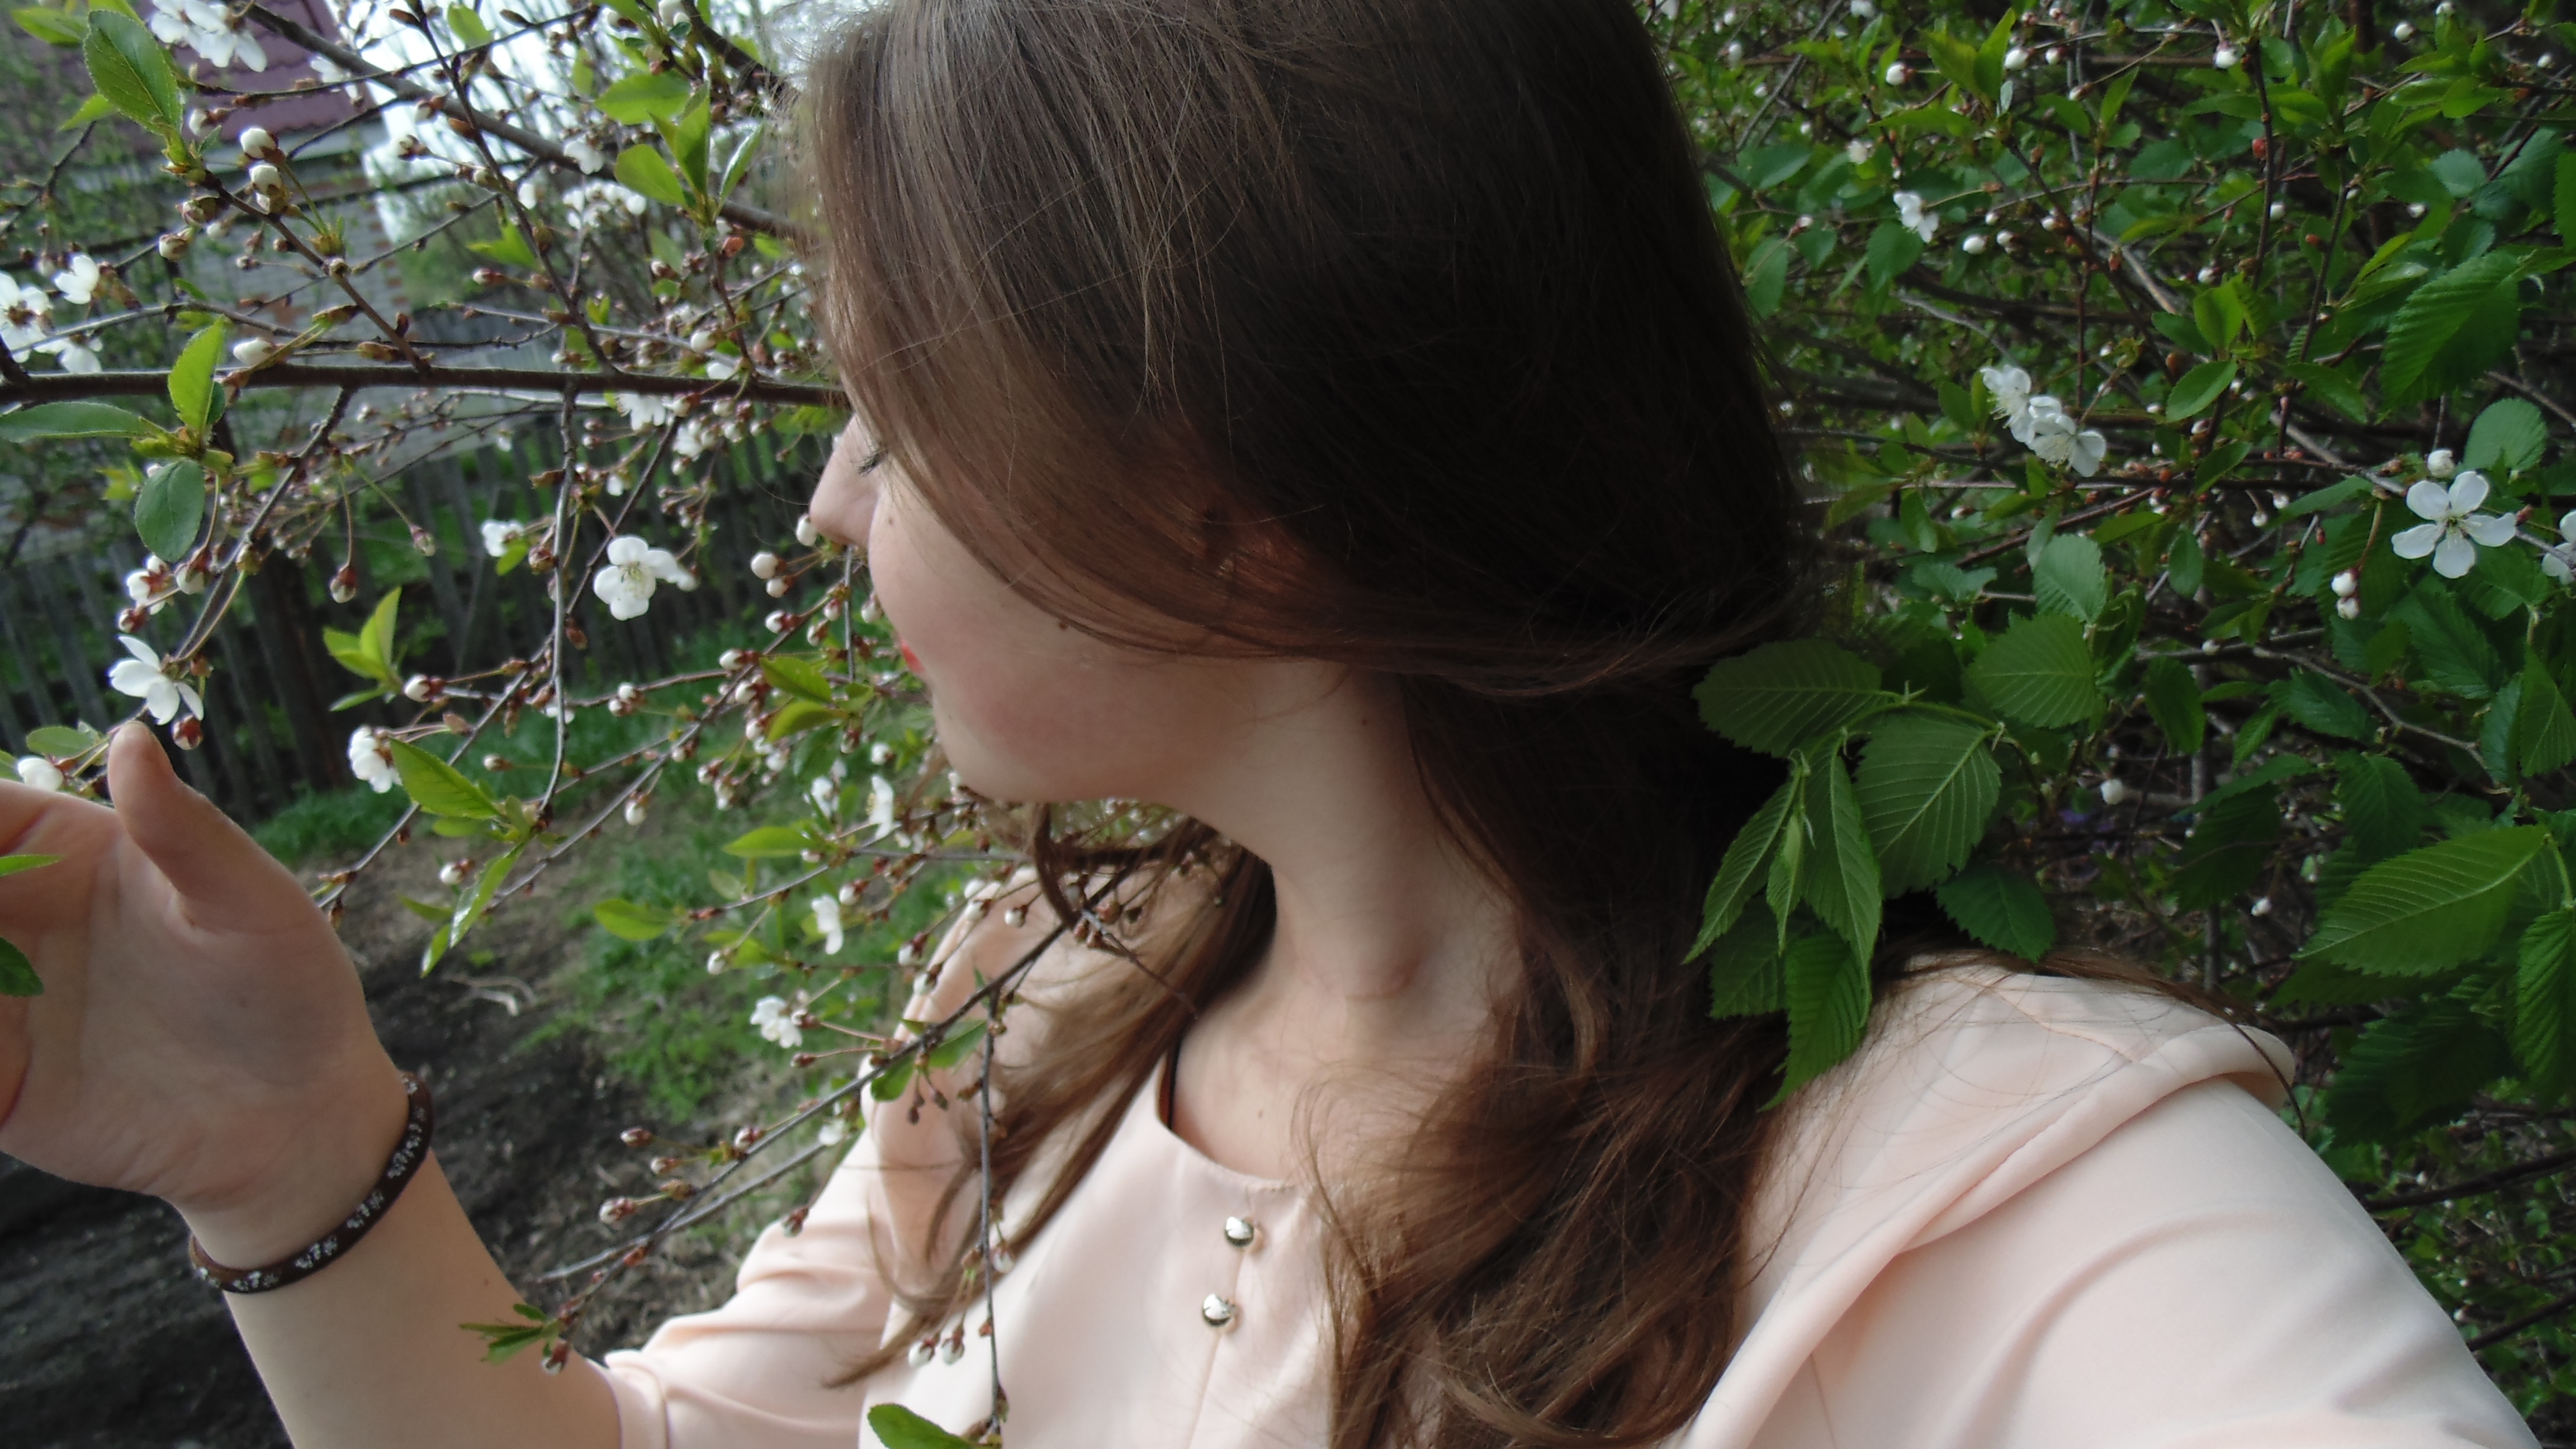
trees, green, man, girl, plant, tree, flower, leaf, flora, black hair, spring, branch, neck, long hair, grass, brown hair, smile